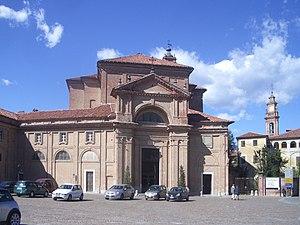
Agliè est une commune de la ville métropolitaine de Turin dans le Piémont en Italie.